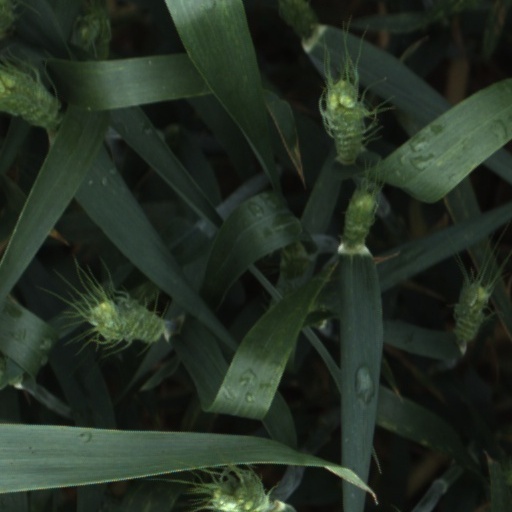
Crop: wheat